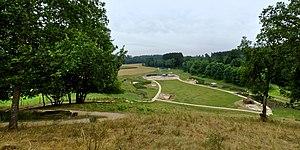
L'archéoparc Vogelherd est un parc archéologique à thèmes établi autour de la grotte de Vogelherd. Le parc archéologique est situé dans la vallée de la Lone, massif du Jura souabe, près de Stetten ob Lontal, un quartier de la ville de Niederstotzingen, arrondissement d'Heidenheim, dans le Bade-Wurtemberg.
La grotte de Vogelherd, formée de roches karstiques, est localisée près de la ville de Niederstotzingen au sein de la vallée de la Lone dans le Land du Bade-Wurtemberg, en Allemagne.
Les Grottes et art de la période glaciaire dans le Jura souabe sont un ensemble de sites et d'artéfacts archéologiques inscrits au patrimoine mondial de l'humanité par l'UNESCO en 2017.